Nellis Air Force Base

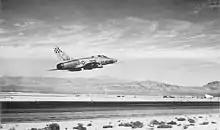
Rear quarter view of a jet fighter taking off with mountainous terrain visible in the distance

Nellis AFB transferred to Tactical Air Command on 1 February 1958, and the Nellis mission transitioned from initial aircraft qualification and gunnery training to advanced, graduate-level weapons training. Soon after the transfer to TAC, the F-100C, F-100D, and tandem cockpit F-100F entered the school inventory. On 21 April 1958 an F-100F on a training flight out of Nellis was involved in a mid-air collision with United Airlines Flight 736. All 47 aboard the airliner and both Air Force pilots in the fighter jet were killed. The 3595th wing assets were redesignated as the 4520th Combat Crew Training Group by TAC on 1 July 1958.